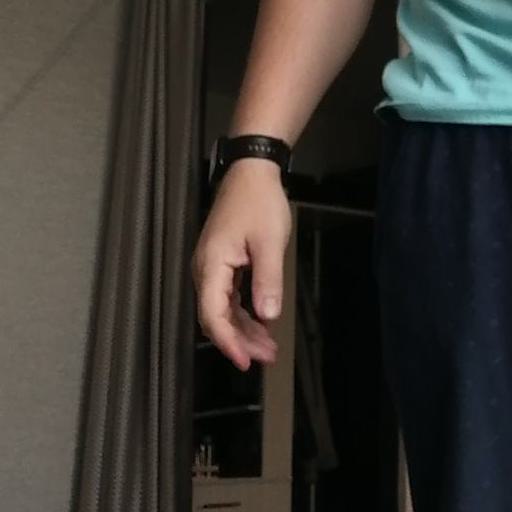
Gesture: no_gesture